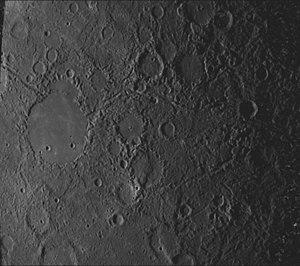
Le bassin Caloris est le plus gros cratère météoritique connu de Mercure. Son nom vient du latin caloris car il est situé à l'un des deux « pôles chauds » de la planète. D'un diamètre d'environ 1 550 km, le bassin Caloris s'est probablement formé après la chute d'un astéroïde d'une taille avoisinant les 150 km. Son âge est estimé entre 3,8 et 3,9 milliards d'années.